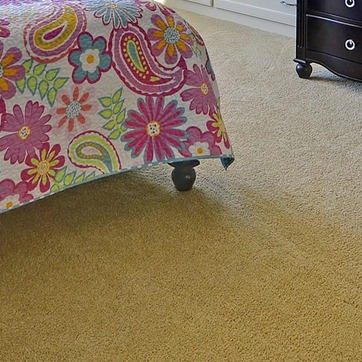
Material: wood